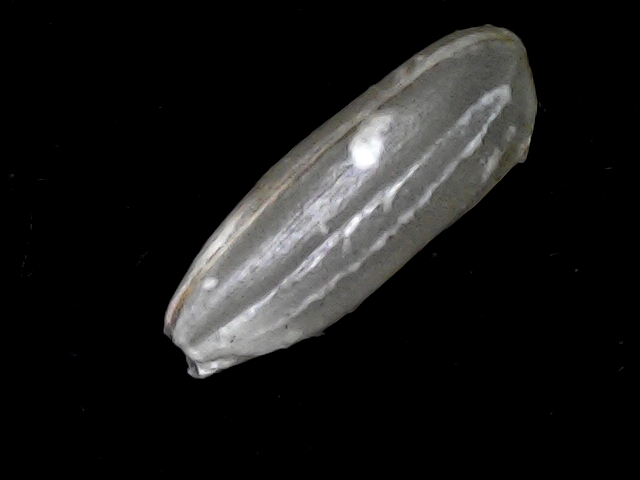
Rice variety: BD51